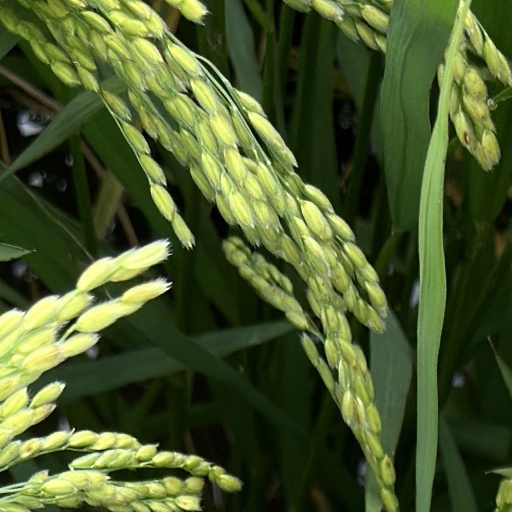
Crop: rice